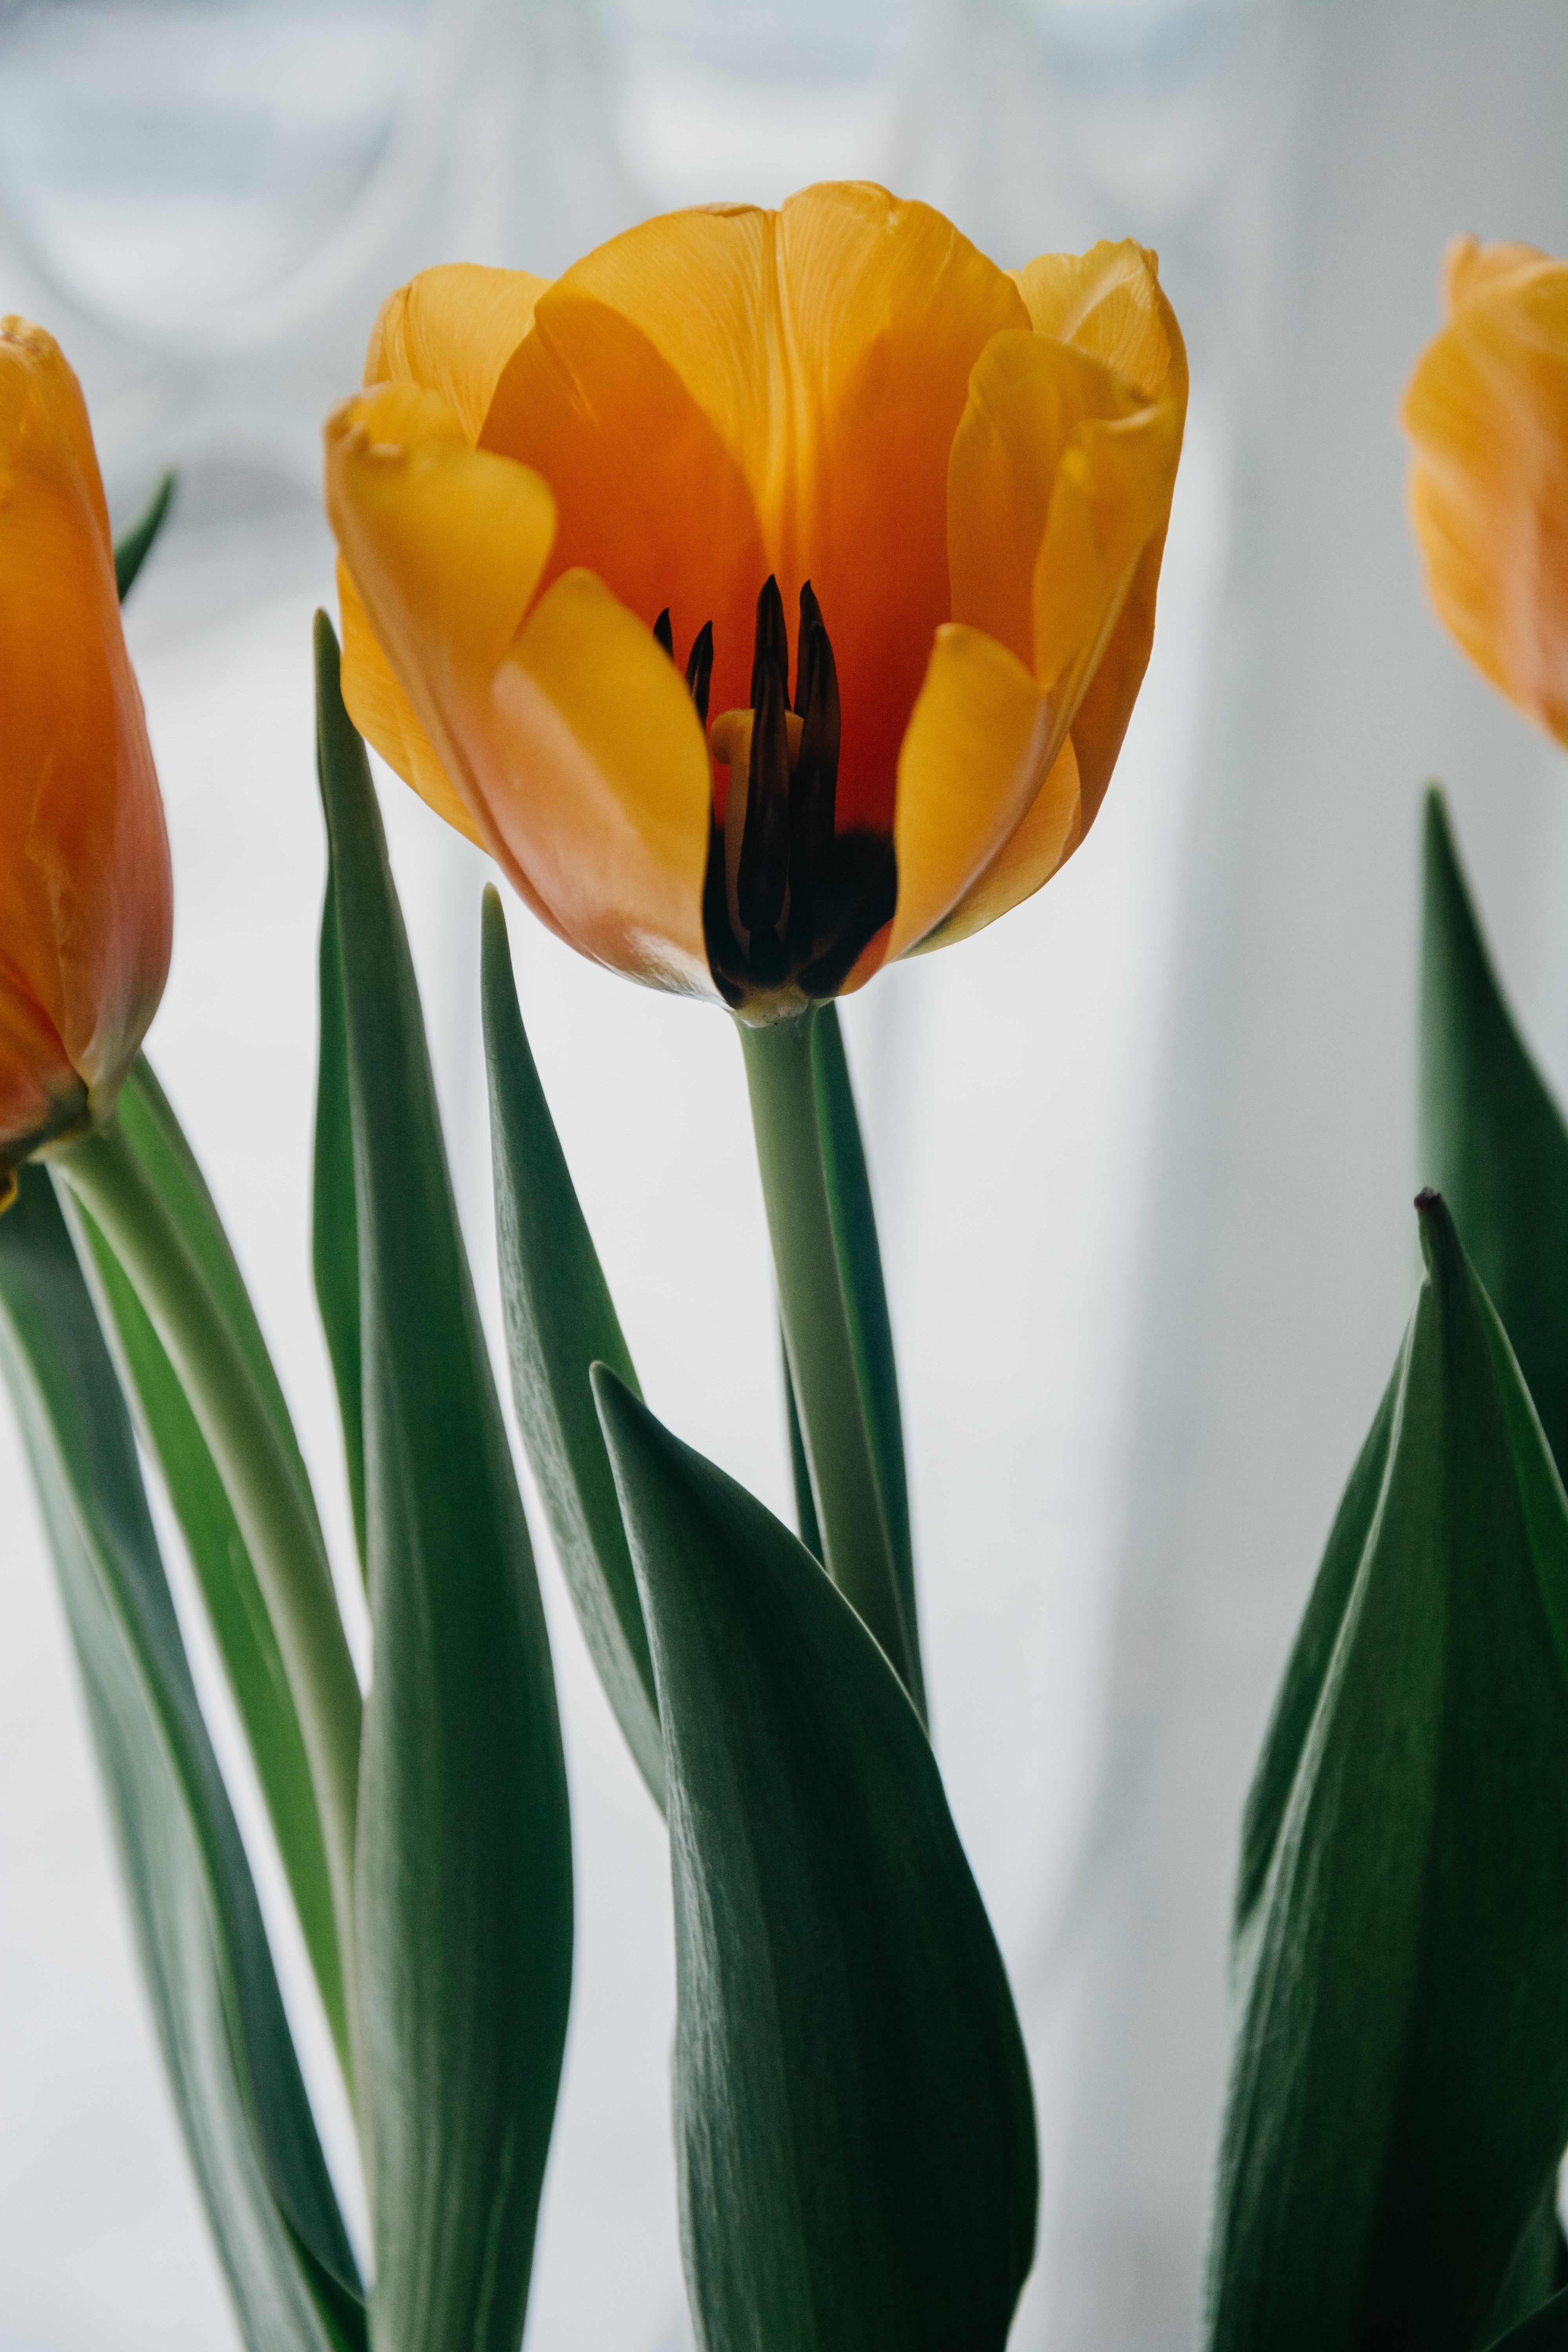
flowering plant, flower, petal, orange, yellow, tulip, plant stem, plant, leaf, close up, botany, still life photography, spring, still life, bud, lily family, cut flowers, macro photography, lady tulip, wildflower